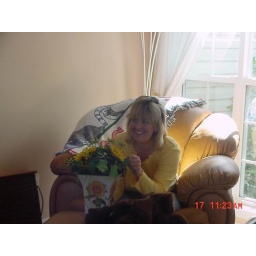
flowers in chair